Onkaparinga River

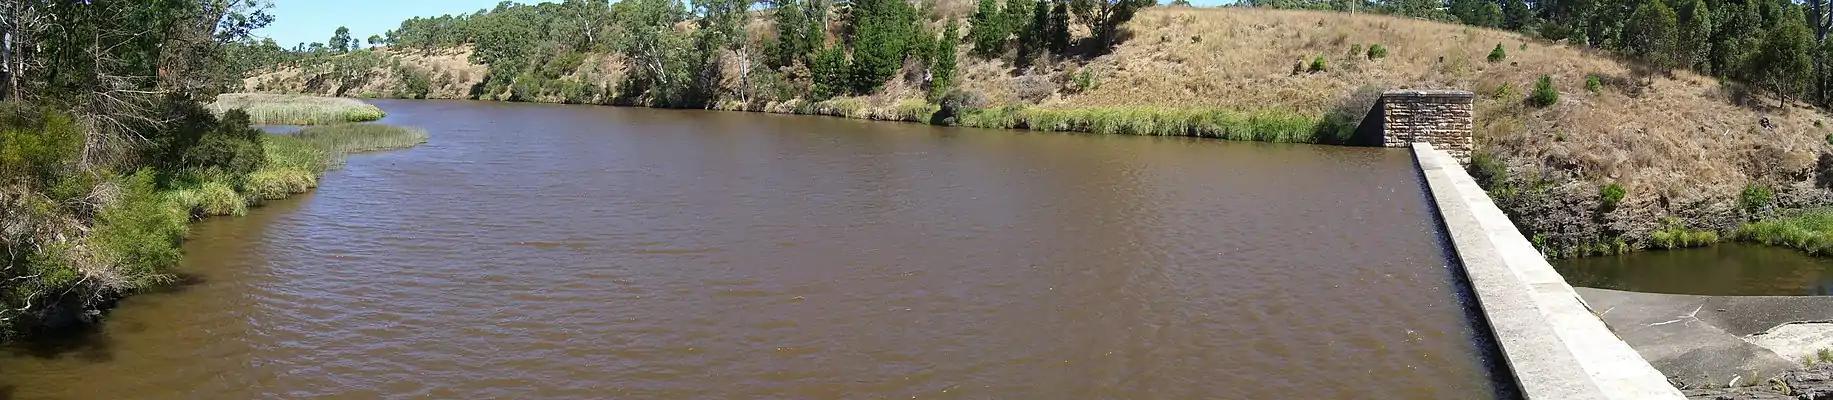
Onkaparinga at Clarendon Weir

The Coast to Vines rail trail crosses over the river just west of where Main South Road crosses over. The Seaford railway line passes over the river on a elevated bridge (known as the Onkaparinga Valley Bridge) which was built between 2011 and 2014.